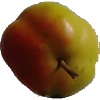
Label: Apple Red Yellow 2